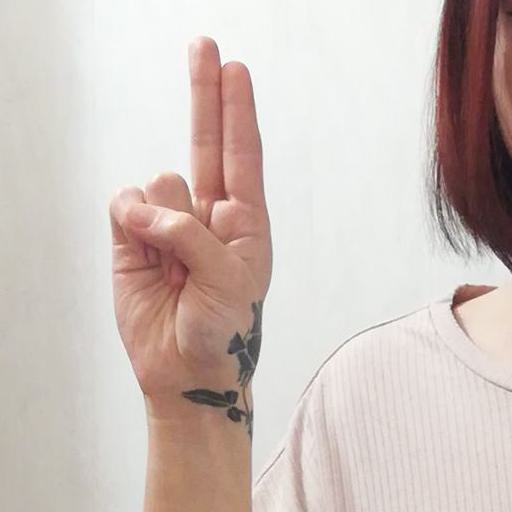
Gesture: two_up